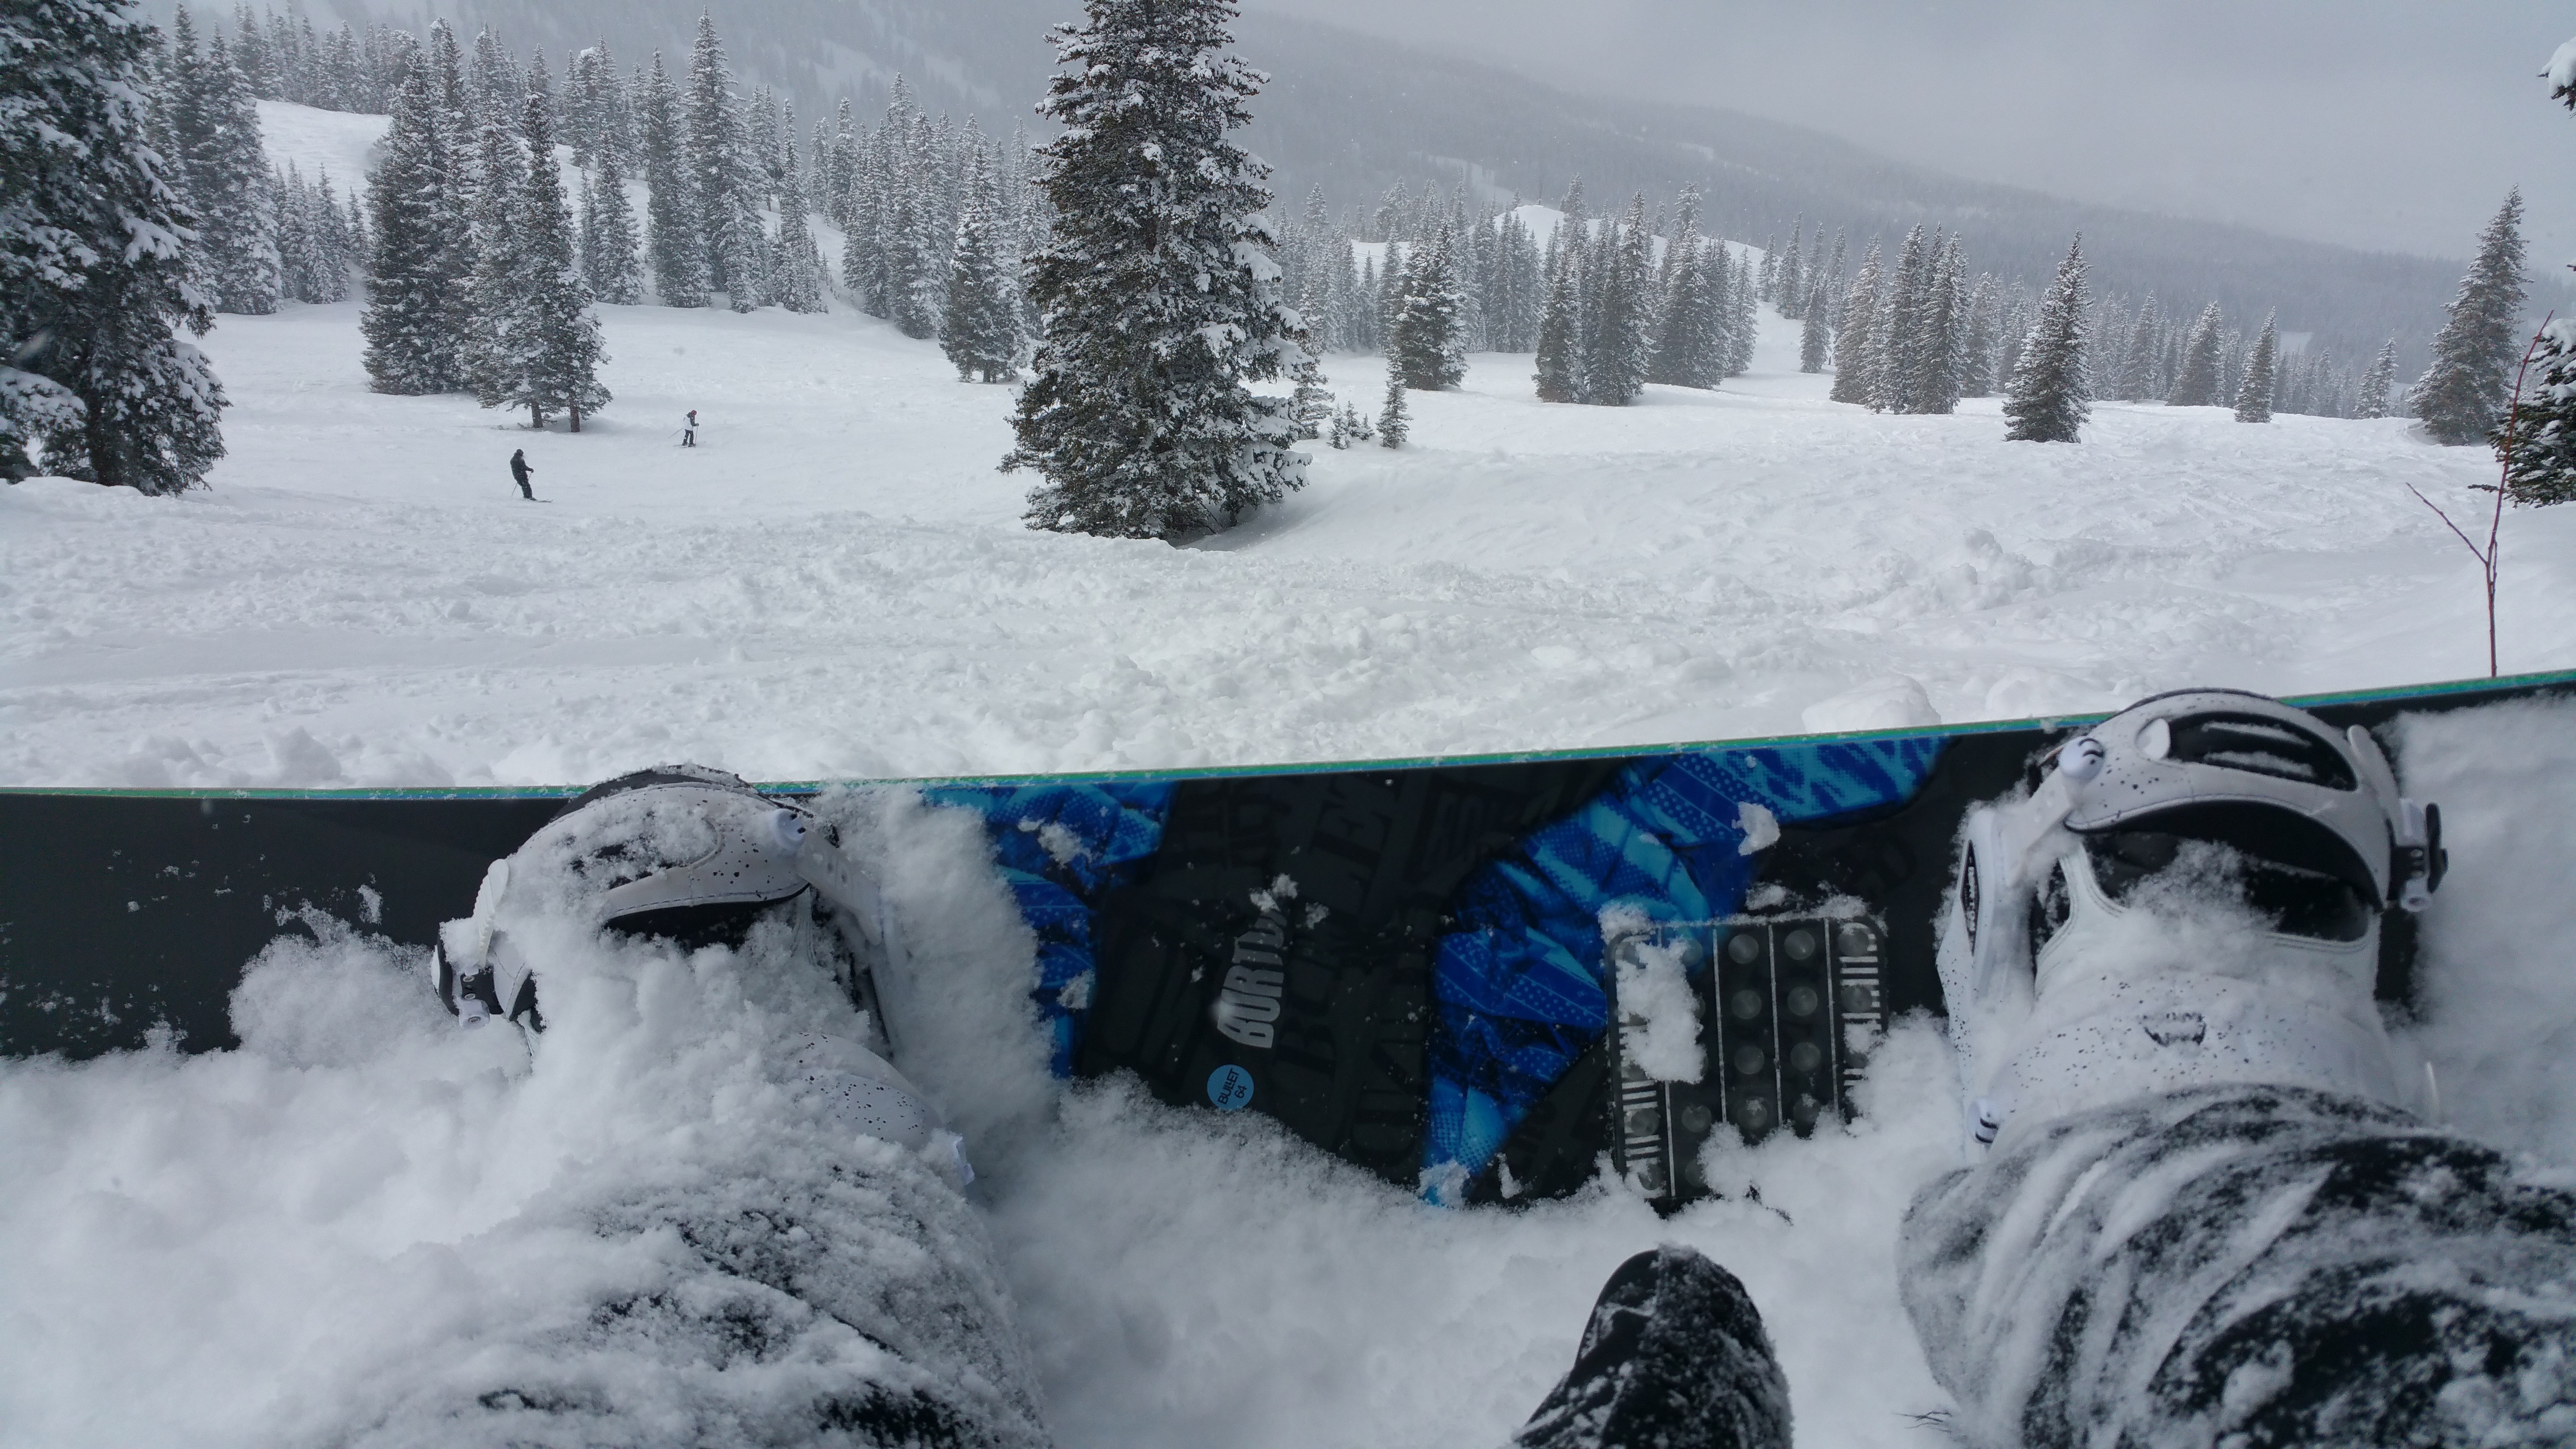
landscape, snow, cold, winter, white, park, weather, holiday, season, snow mountain, snowfall, winter landscape, fun, footwear, snowboarding, blizzard, piste, freezing, geological phenomenon